USS Corry (DD-463)

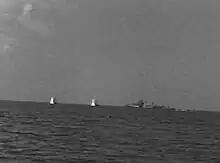
Two near misses from the shore batteries against USS "Corry"

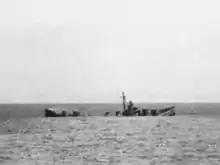
"Corry" sinking off Utah Beach, 6 June 1944

"Corry" cleared Norfolk on 20 April 1944 for Great Britain to participate in the staging of the Normandy invasion. Getting underway from Plymouth, England, she was the lead destroyer of the Normandy Invasion task force, escorting ships and transports across the English Channel. Upon arriving off the coast of Normandy, France, she headed for Îles Saint-Marcouf, her station for fire support on the front lines at Utah Beach in the Normandy invasion.